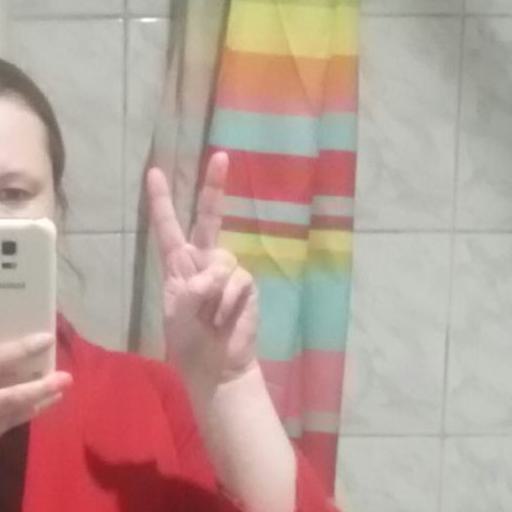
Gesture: peace